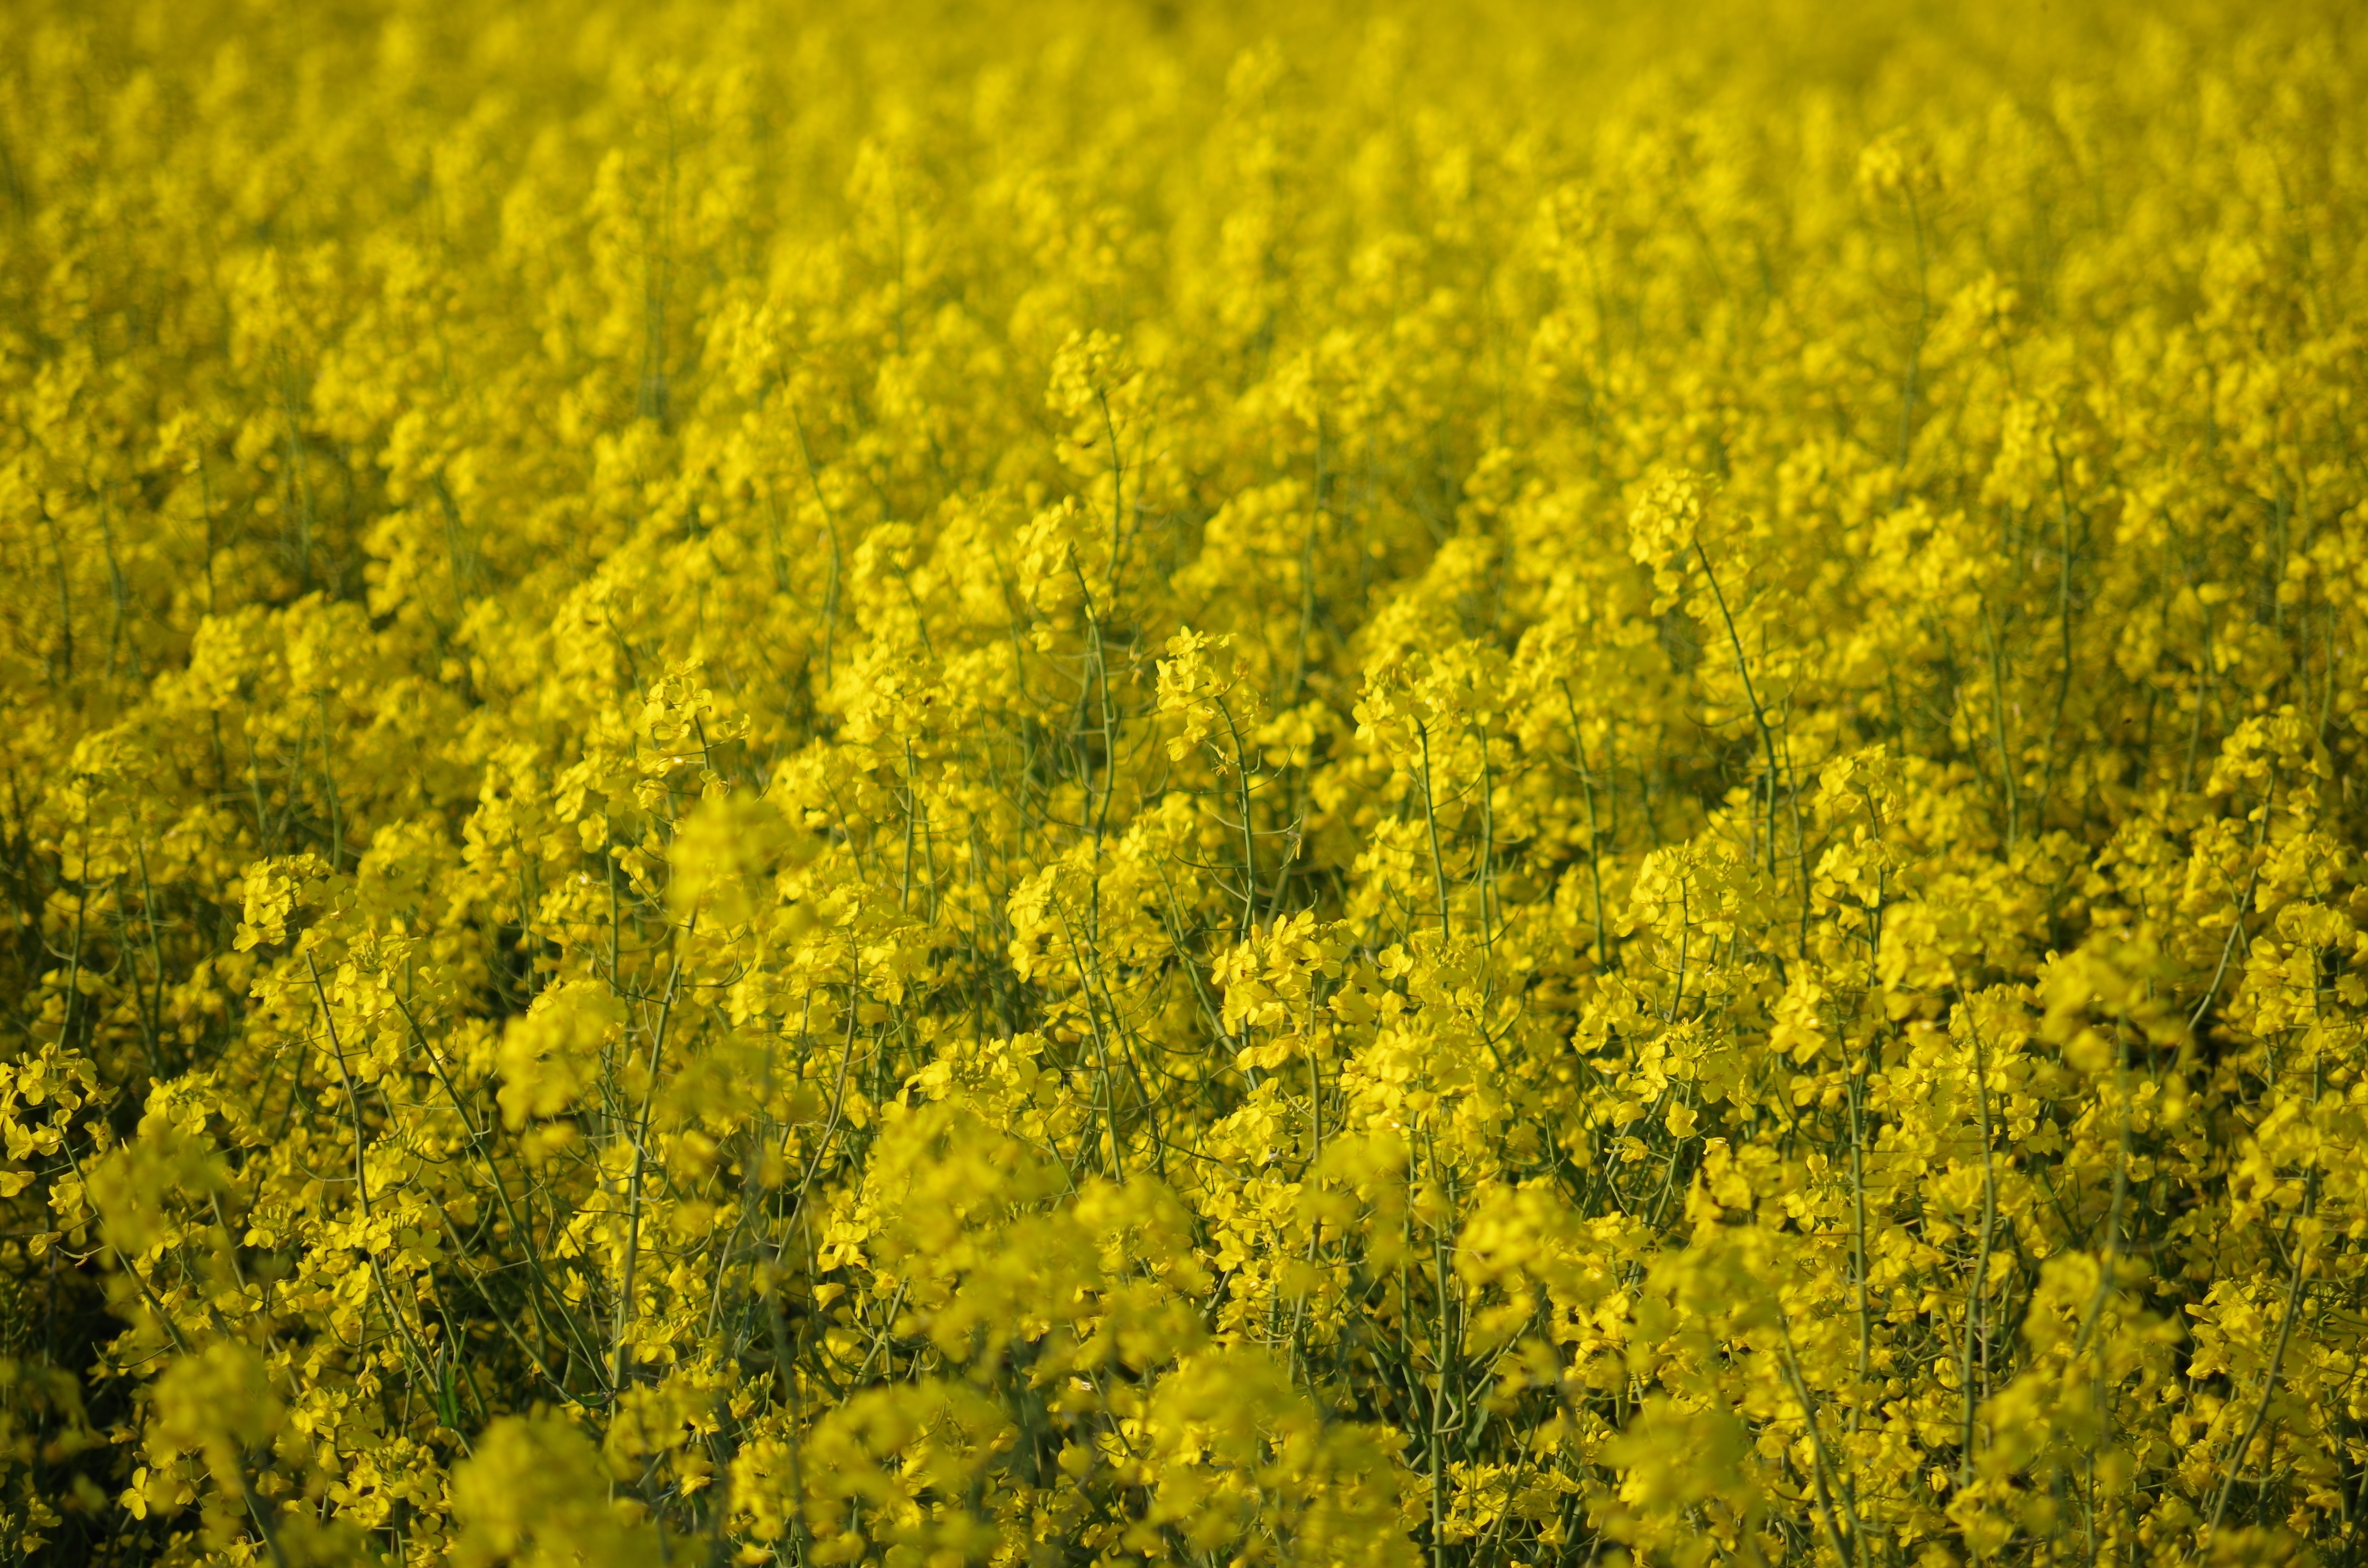
plant, field, flower, food, produce, vegetable, yellow, rapeseed, canola, colza, mustard, brassica, rape, flowering plant, land plant, mustard plant, mustard and cabbage family, brassica rapa